Elena-Luminița Cosma

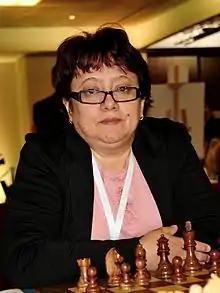
Elena-Luminița Cosma in 2013

Elena-Luminița Cosma (née Radu, also Radu-Cosma; born 22 January 1972) is a Romanian chess player who holds the title of Woman Grandmaster (WGM, 1994).